Steve Angeli

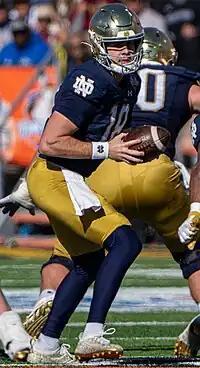
Angeli at the 2023 Sun Bowl

Steven Angeli (born November 18, 2003) is an American college football quarterback for the Syracuse Orange of the Atlantic Coast Conference (ACC). He previously played for the Notre Dame Fighting Irish.